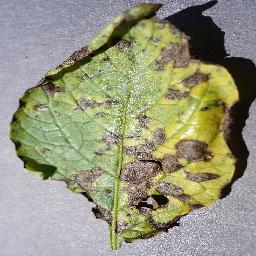
Label: Potato___Early_blight